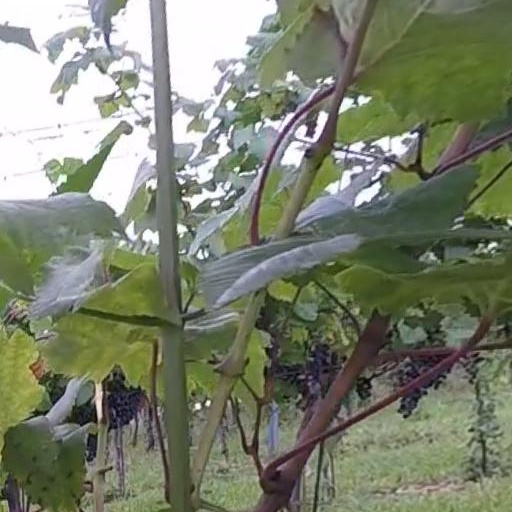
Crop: grape